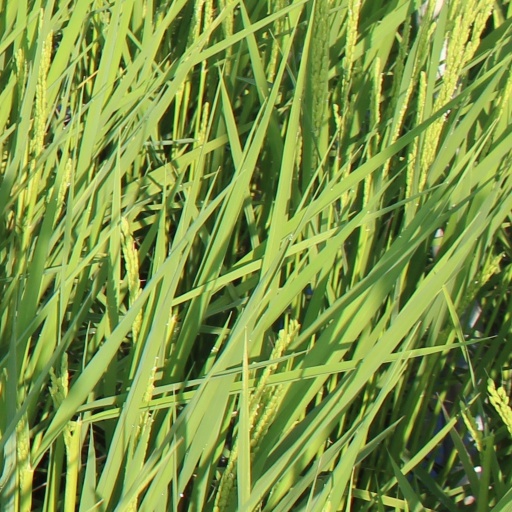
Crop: rice